Vimbuza

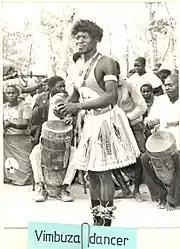
Vimbuza dancer from Malawi

The Vimbuza dance is a traditional dance originating from the Tumbuka people of Malawi, Tanzania and Zambia. It is a ritualistic dance performed to communicate with the spirits of the dead and to seek their guidance.